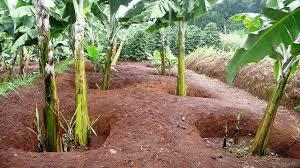
Miti ya ndizi ambayo imepandwa kwenye shamba. Miti hizi za ndizi zimepandwa kulingana na matarajio ya sekta ya ukulima. Kuna shimo ambalo hutumiwa kuweka mbolea.